Swarm behaviour

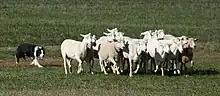
Sheep dogs (here a Border Collie) control the flocking behaviour of sheep.

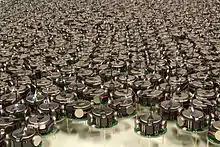
Kilobot thousand-robot swarm developed by Radhika Nagpal and Michael Rubenstein at Harvard University.

A collection of people can also exhibit swarm behaviour, such as pedestrians or soldiers swarming the parapets. In Cologne, Germany, two biologists from the University of Leeds demonstrated flock like behaviour in humans. The group of people exhibited similar behavioural pattern to a flock, where if five percent of the flock changed direction the others would follow. If one person was designated as a predator and everyone else was to avoid him, the flock behaved very much like a school of fish. Understanding how humans interact in crowds is important if crowd management is to effectively avoid casualties at football grounds, music concerts and subway stations.